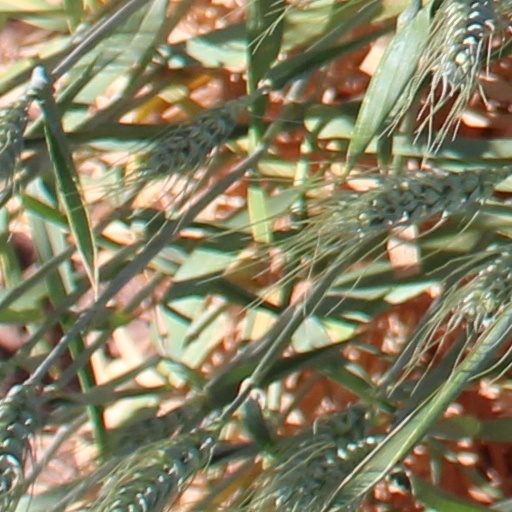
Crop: wheat